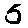
Label: 5